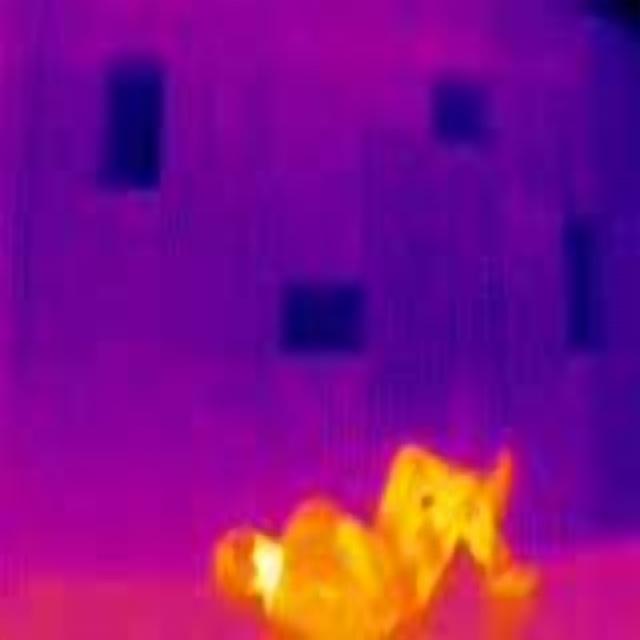
Detected objects:
label: person